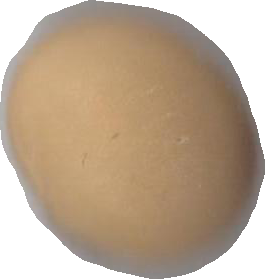
Variety: Grobogan